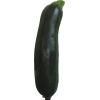
Label: dark_zucchini